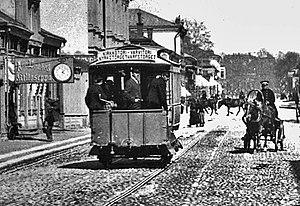
Le finlandais ou cheval finnois est une race chevaline à la fois de selle et de trait. Elle porte également le nom de finnois universel en anglais, car cette race est réputée répondre à tous les besoins équestres, aussi bien les travaux agricoles et forestiers que les courses de trot et l'équitation. C'est la seule race chevaline native de Finlande. En 2007, elle a été officiellement désignée comme race chevaline nationale.